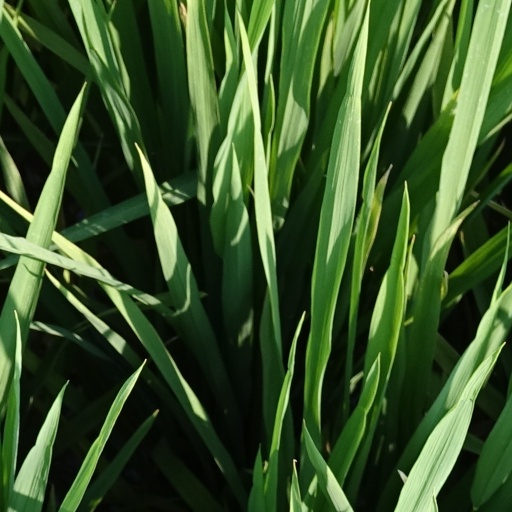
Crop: rice